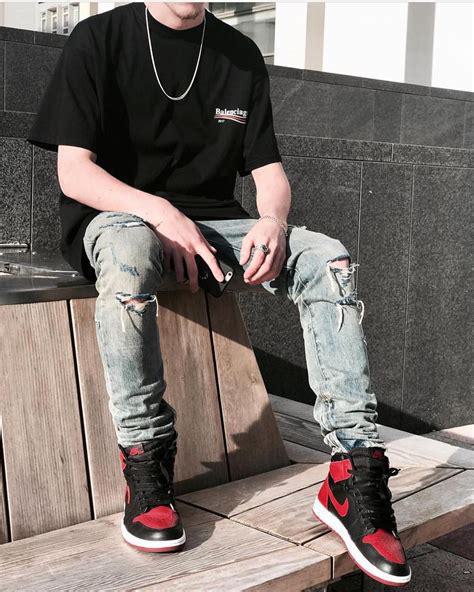
Brand: Jordan
Model: 1 Retro